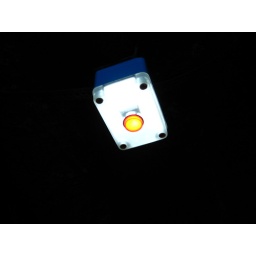
the buttons are on trees in a park, and when you press them they make animal noises